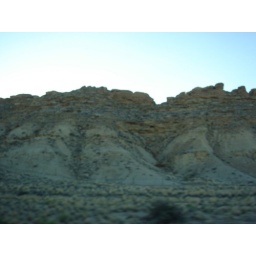
A big rock wall in Wyoming